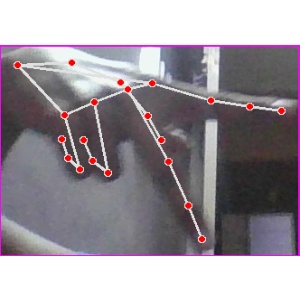
अक्षर: प